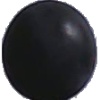
Label: blue_grape